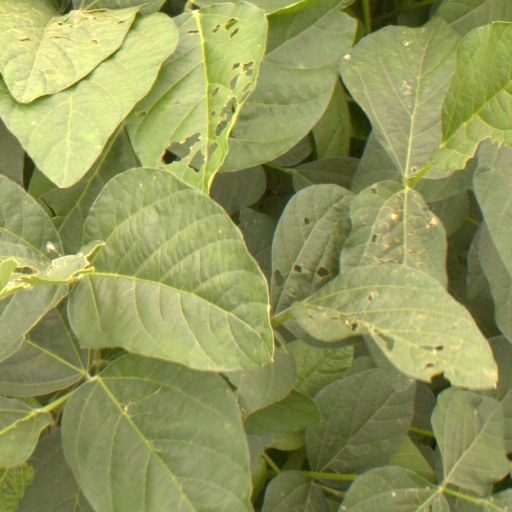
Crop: soybean